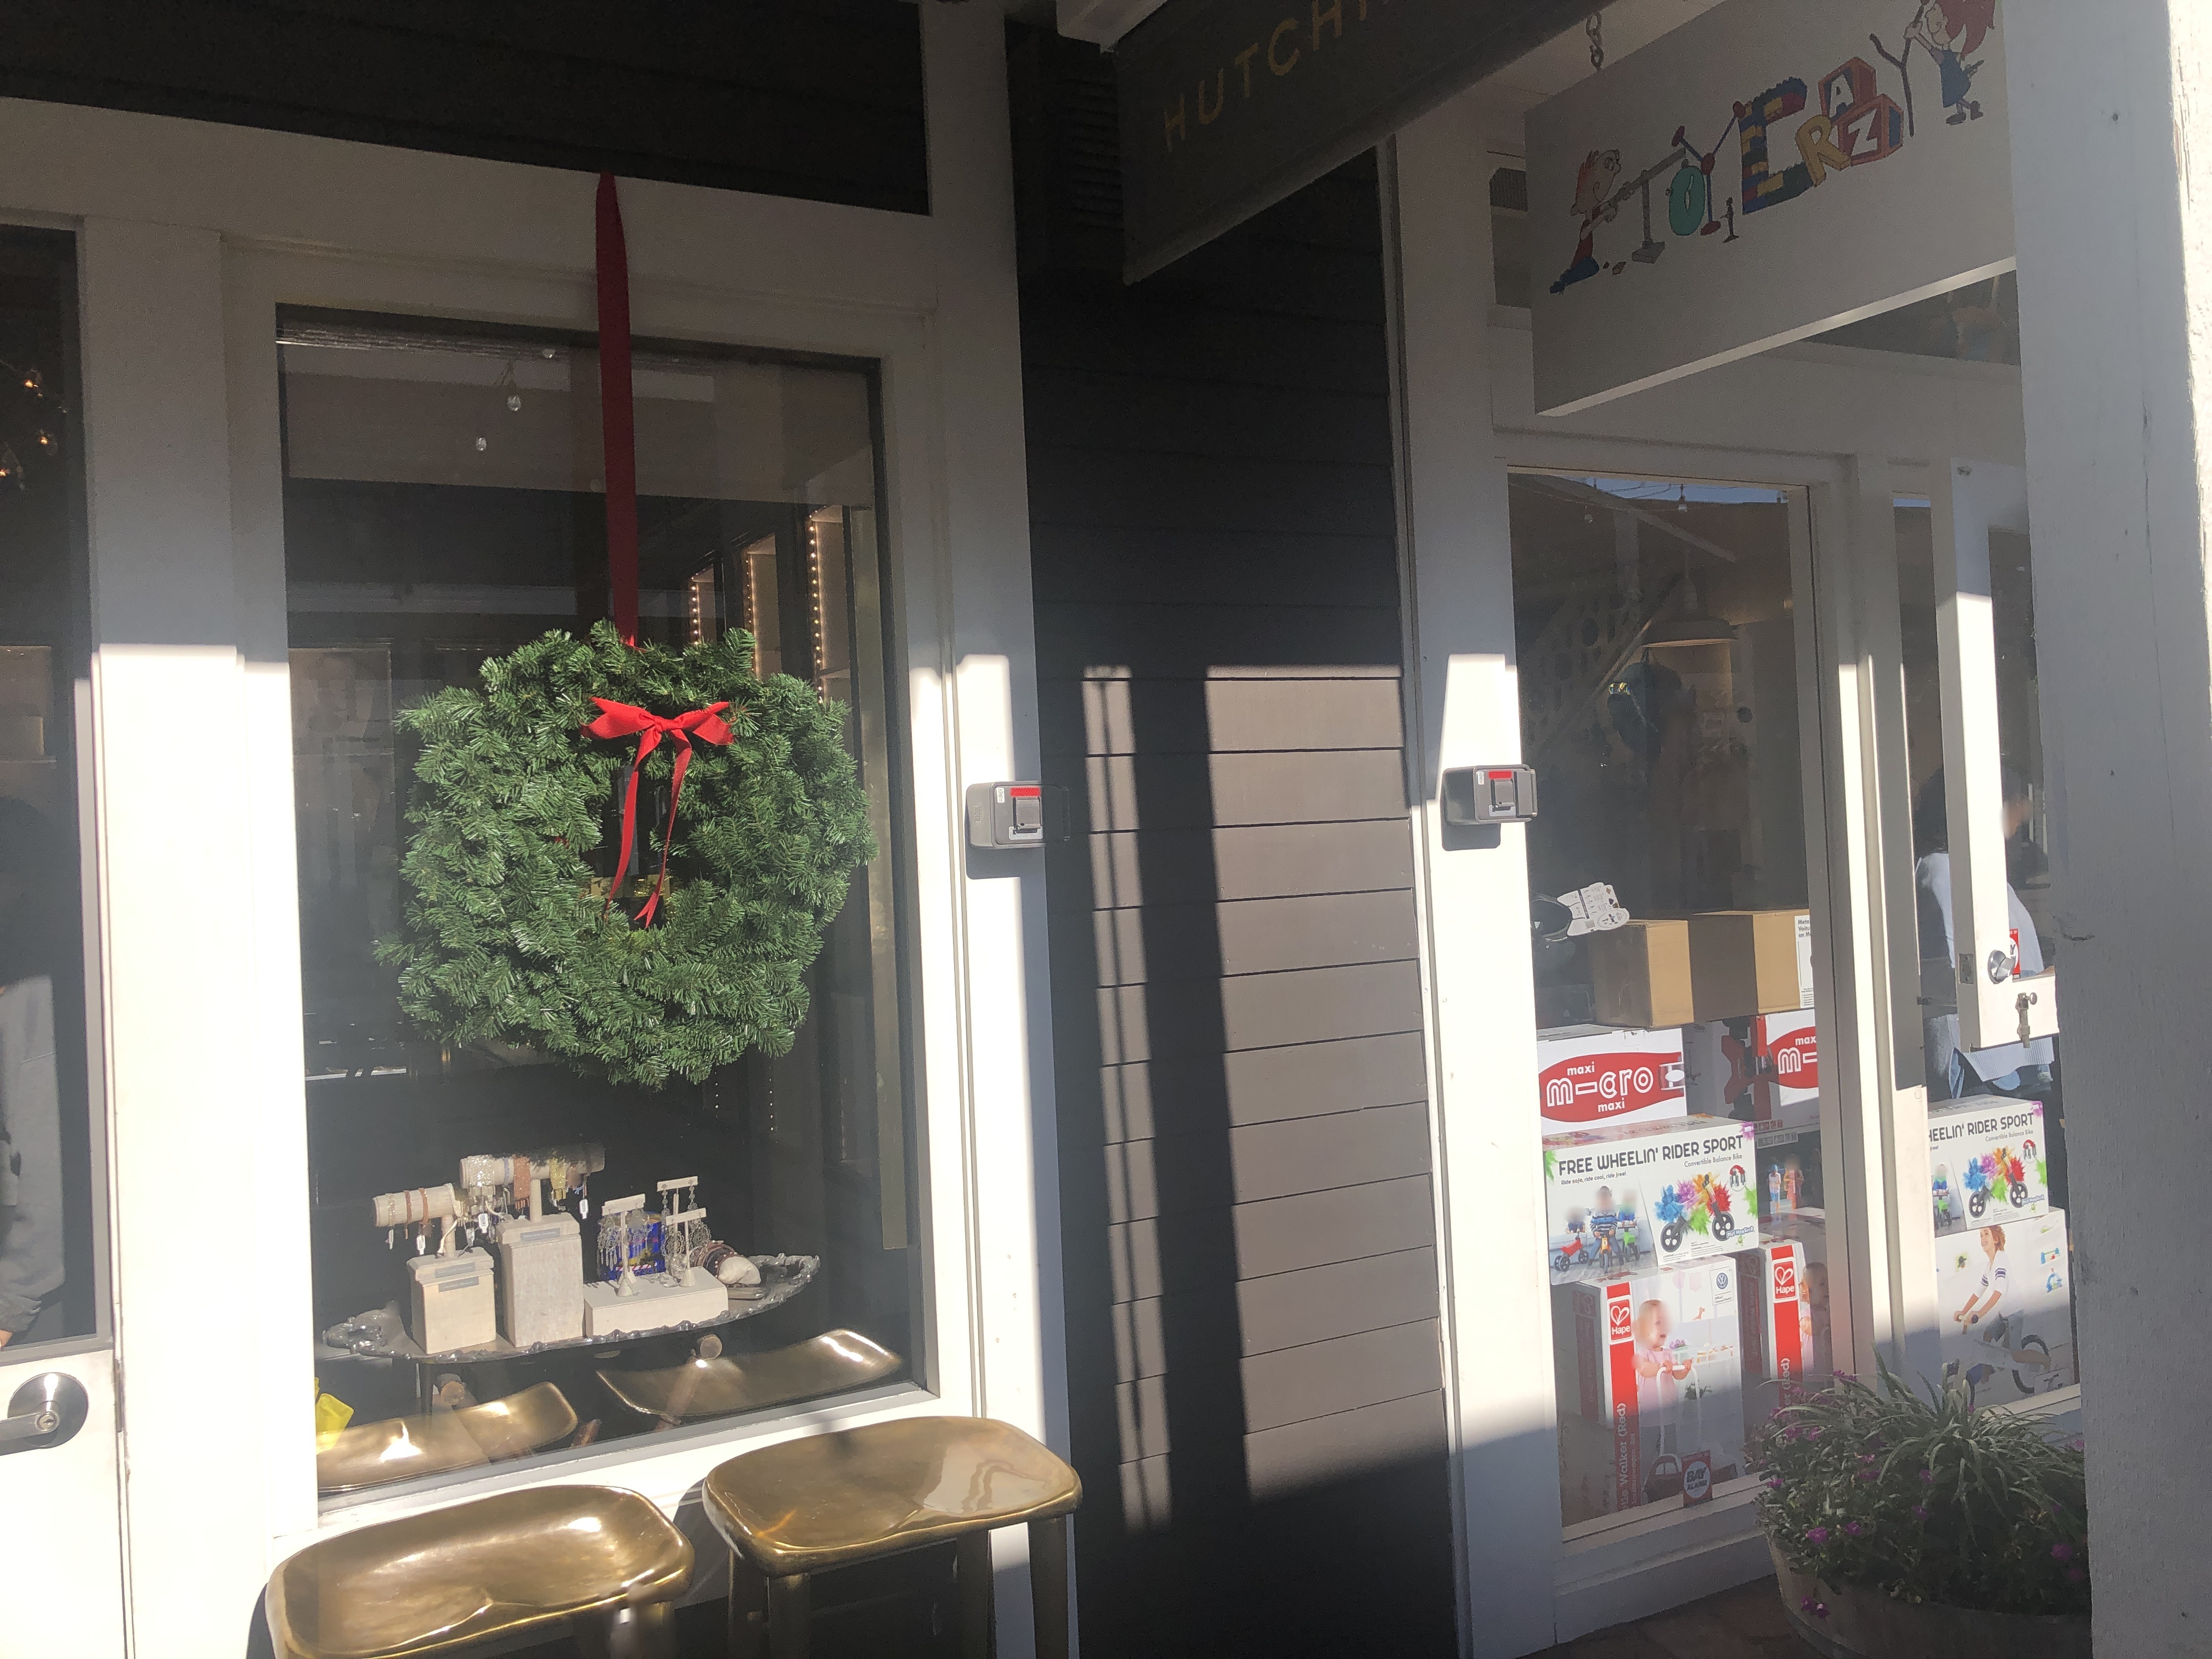
Feature: Storefront
State: California
Country: United States
Date: 2019-12-28T20:34:35.611000+00:00
Coordinates: 37.947, -122.509